Purpose (Justin Bieber album)

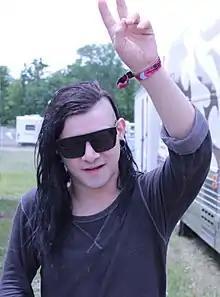
American producer Skrillex played a pivotal role on the album's musical direction, producing six of its songs.

Over a few months in 2014, he continued to tease snippets of new songs on his social media, – none of them were released, though some were later leaked online – as well as possible collaborators, such as Ariana Grande, T-Pain, Cody Simpson and others. With Simpson, he planned to release an acoustic collaboration album, but decided to cancel; instead they released a single called "Home to Mama" in November 2014. His label also organized writing camps with a handful of songwriters to write songs for the singer, however he didn't feel connected with the songs. In November 2014, it was reported that American DJs and producers Diplo and Skrillex were working with Bieber on the album. Eventually, he promised a new album for 2015, declaring that it was going to be "a great new chapter for me." In January 2015, his manager Scooter Braun shared on his Instagram a picture of Bieber with record producer Rick Rubin, while in March 2015, in an interview for "USA Today", Bieber announced he was working with Kanye West. During the interview, he also revealed that he had to redo the whole album since "it didn't match up to where I am now and where my head's at." According to himself, "What you are thinking about all the time is what you write, and now that I'm thinking about more positive things, it completely changes my music."